Elm Bluff Plantation

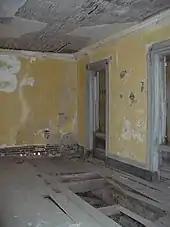
The near-ruinous library at Elm Bluff in 2008.

Elm Bluff was a large plantation with about two hundred slaves. My great-uncle entertained many of his neighbors and friends there. As he had no wife, he used to bring down from the North a "lady housekeeper," so called, who presided and acted as hostess. In those days travel was almost entirely by river steamers, which had a habit of running on mudbanks and being delayed for a day or two at a time. Gentlemen from the plantations for many miles around used to ride to Elm Bluff and settle down with my great-uncle to stay as might be necessary, until their steamer came along and carried them on down to Mobile. In the big house at Elm Bluff there was a large library, and there, laid out on a long table, were American periodicals and many European ones. I like to know this and to realize that the people who lived in Alabama in those long-ago days were not cut off from the world.